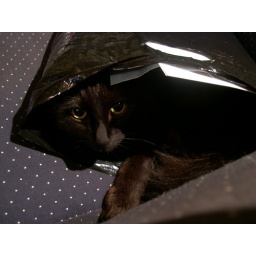
black cat in a black bag.